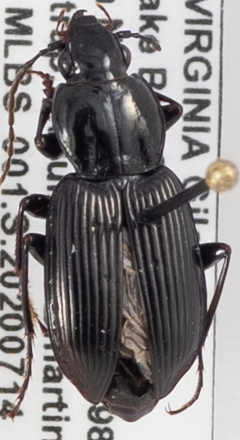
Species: Pterostichus mutus
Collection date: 2020-07-14
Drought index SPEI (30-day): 0.648
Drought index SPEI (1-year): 1.28
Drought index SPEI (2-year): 2.09